1996 Summer Olympics

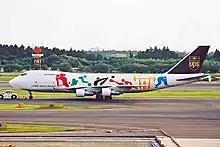
A Boeing 747-200 from UPS Airlines in the 1996 Summer Olympics paint.

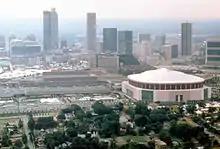
Georgia Dome

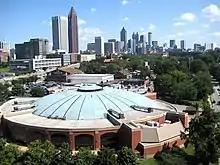
Alexander Memorial Coliseum

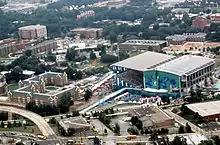
Georgia Tech Aquatic Center

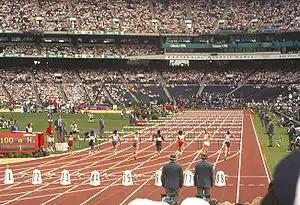
Women's 100 m hurdles at the Olympic stadium

Events of the 1996 Games were held in a completely decentralized way using mostly existing facilities that were not built for the Games. Most of the events were held in the so-called Olympic Ring, a circle from the center of Atlanta. Others were held at Stone Mountain, about outside of the city. In many cases, it was decided to remove events from the Atlanta Metropolitan Region to save money, while in others the calendar was a difficulty, as was the case with association football which ended up having its host cities spread across the Southeastern United States region.